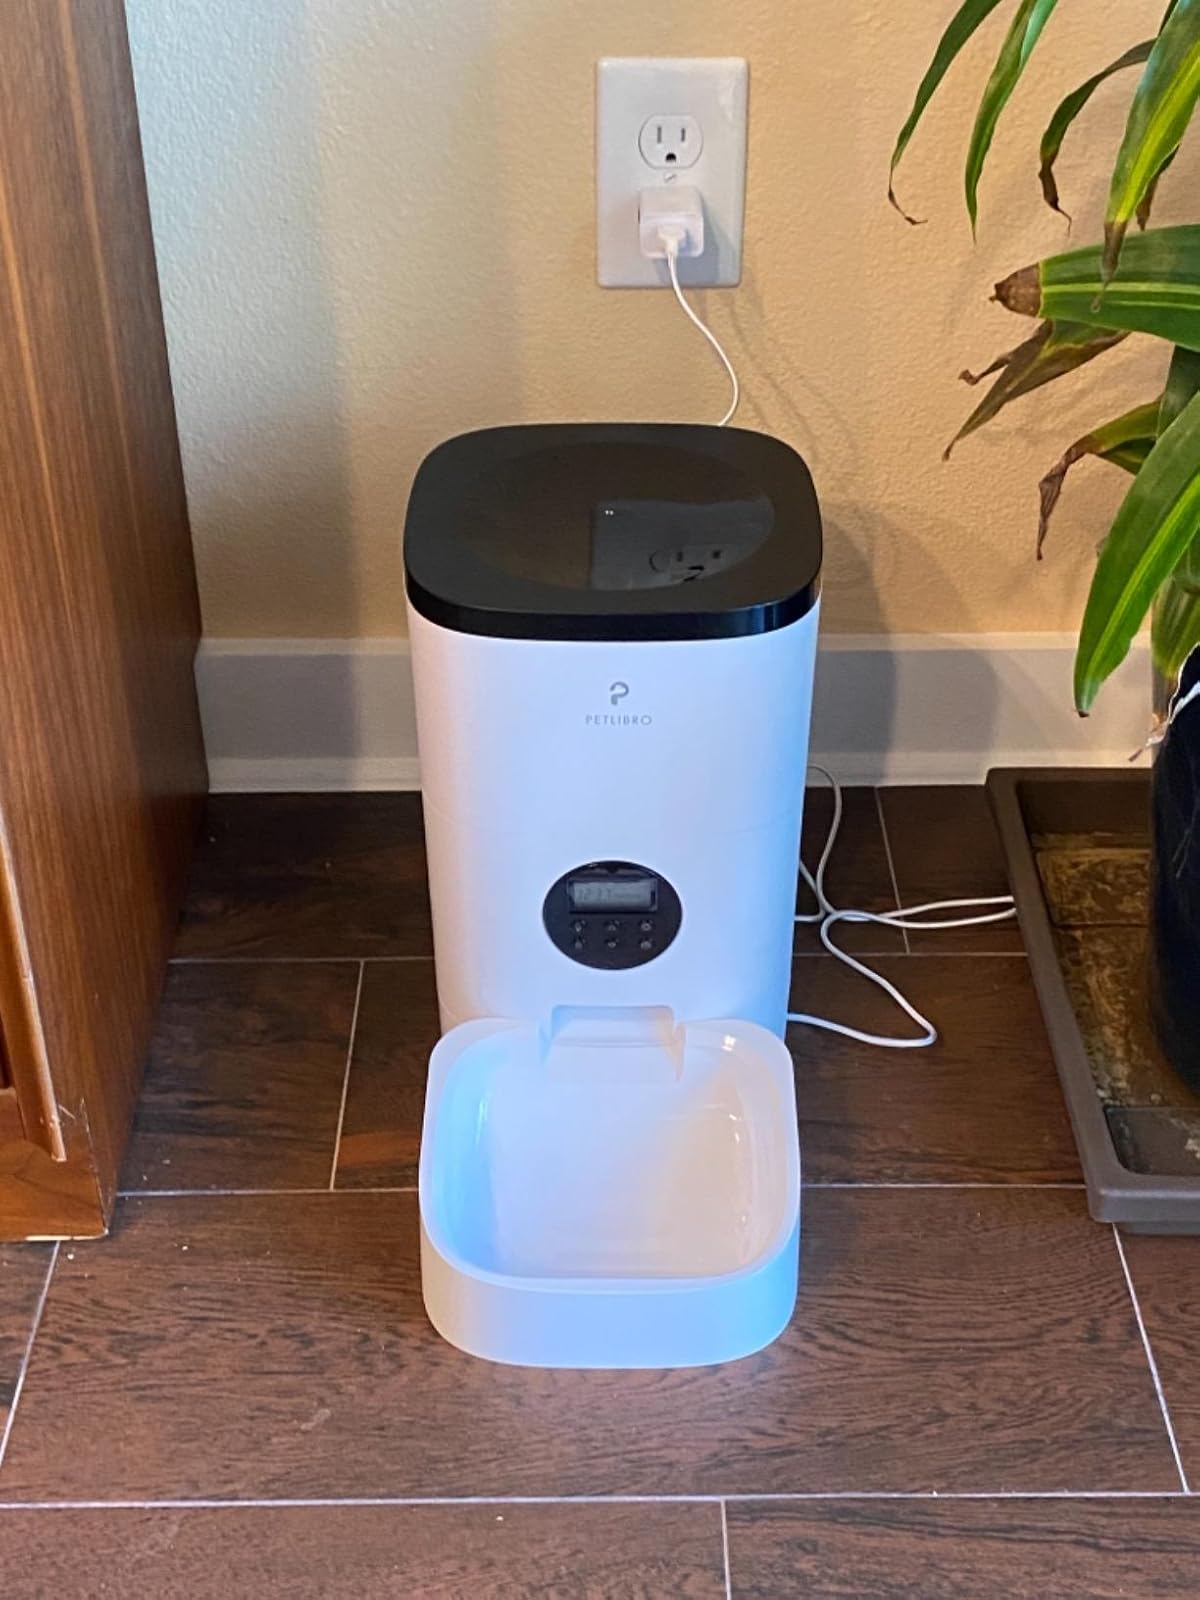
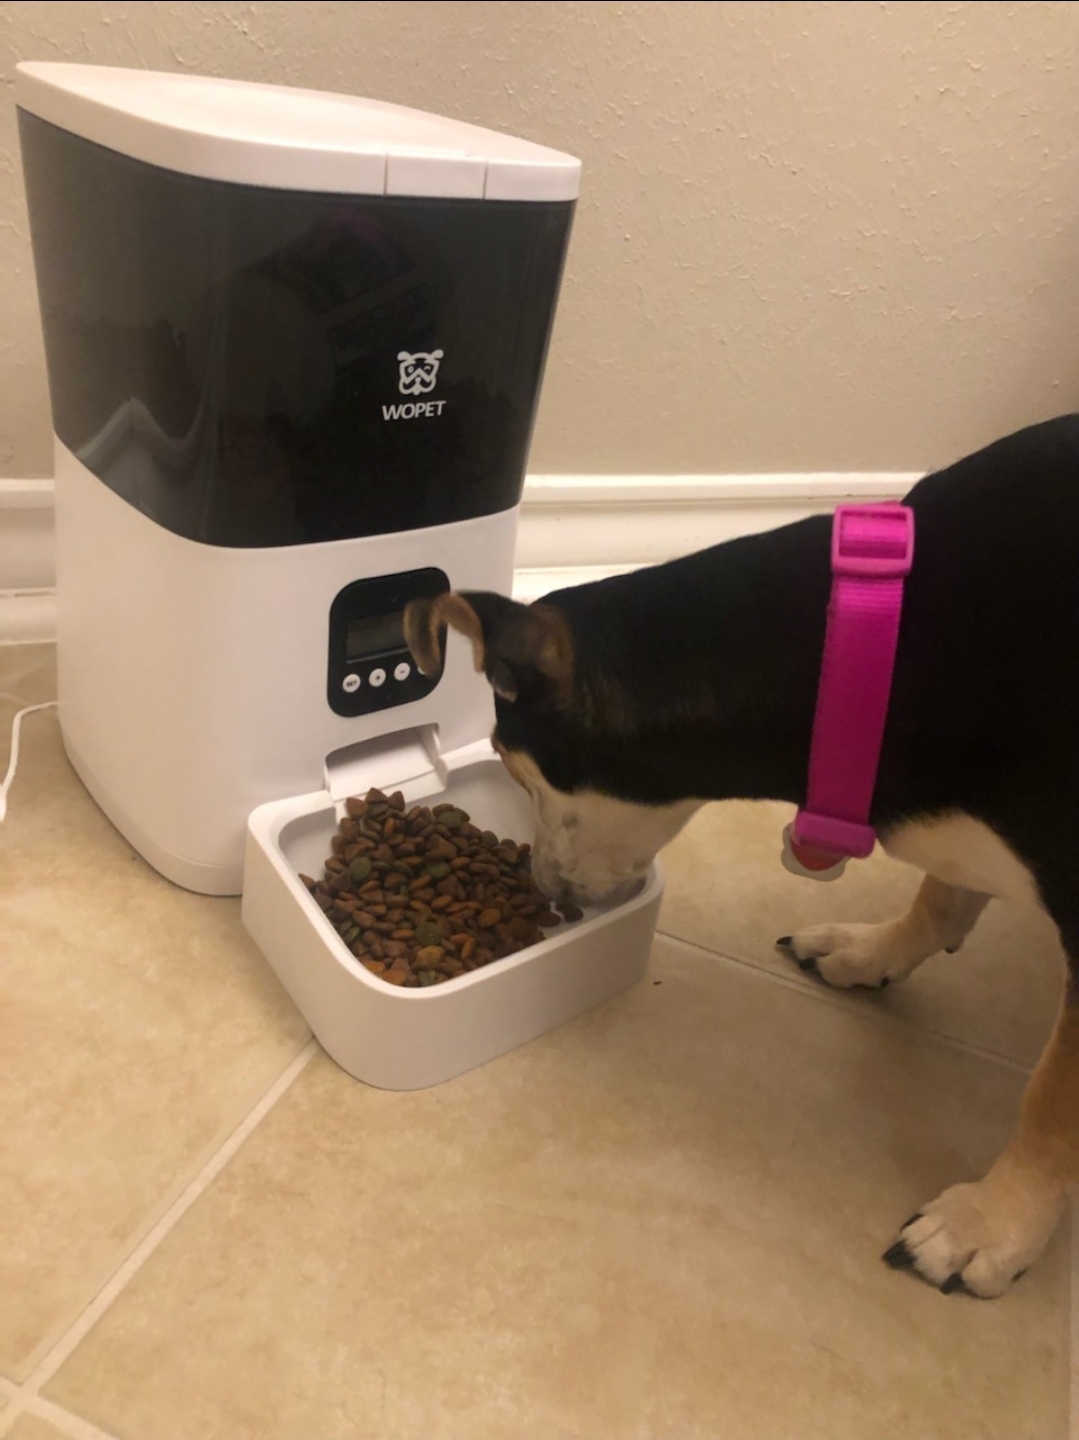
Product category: items_feeder
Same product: no